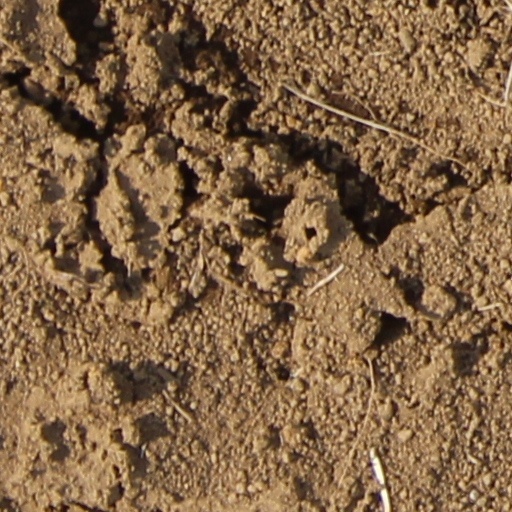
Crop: wheat